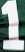
Number: 1